Don Bucefalo

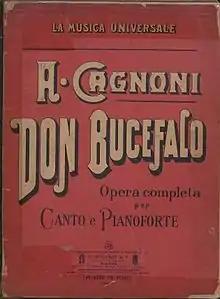
Cover of the piano–vocal score published by Ricordi in the 1890s

Don Bucefalo is an opera ("dramma giocoso") in three acts composed by Antonio Cagnoni to a libretto by Calisto Bassi. Bassi's libretto was based on the libretto by Giuseppe Palomba (fl. 1765–1825) to "Le cantatrici villane" (1799) by Valentino Fioravanti. "Don Bucefalo" premiered on 28 June 1847 at the Milan Conservatory.